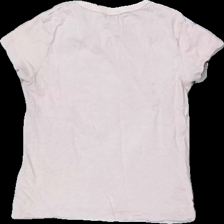
View: back
Type: T-shirt
Category: Children
Brand: Lindex
Colors: Black, Pink, Yellow, Multicolor
Material: 100% cotton
Pattern: Other
Cut: Regular
Size: 134
Season: All
Stains: Major
Damage: fläckar
Damage location: middle center
Damage 2 location: middle left
Damage 3 location: bottom right
Price range: <50
Recommended usage: Export
Description: rosa t-shirt med skor och text på, fläckar bak